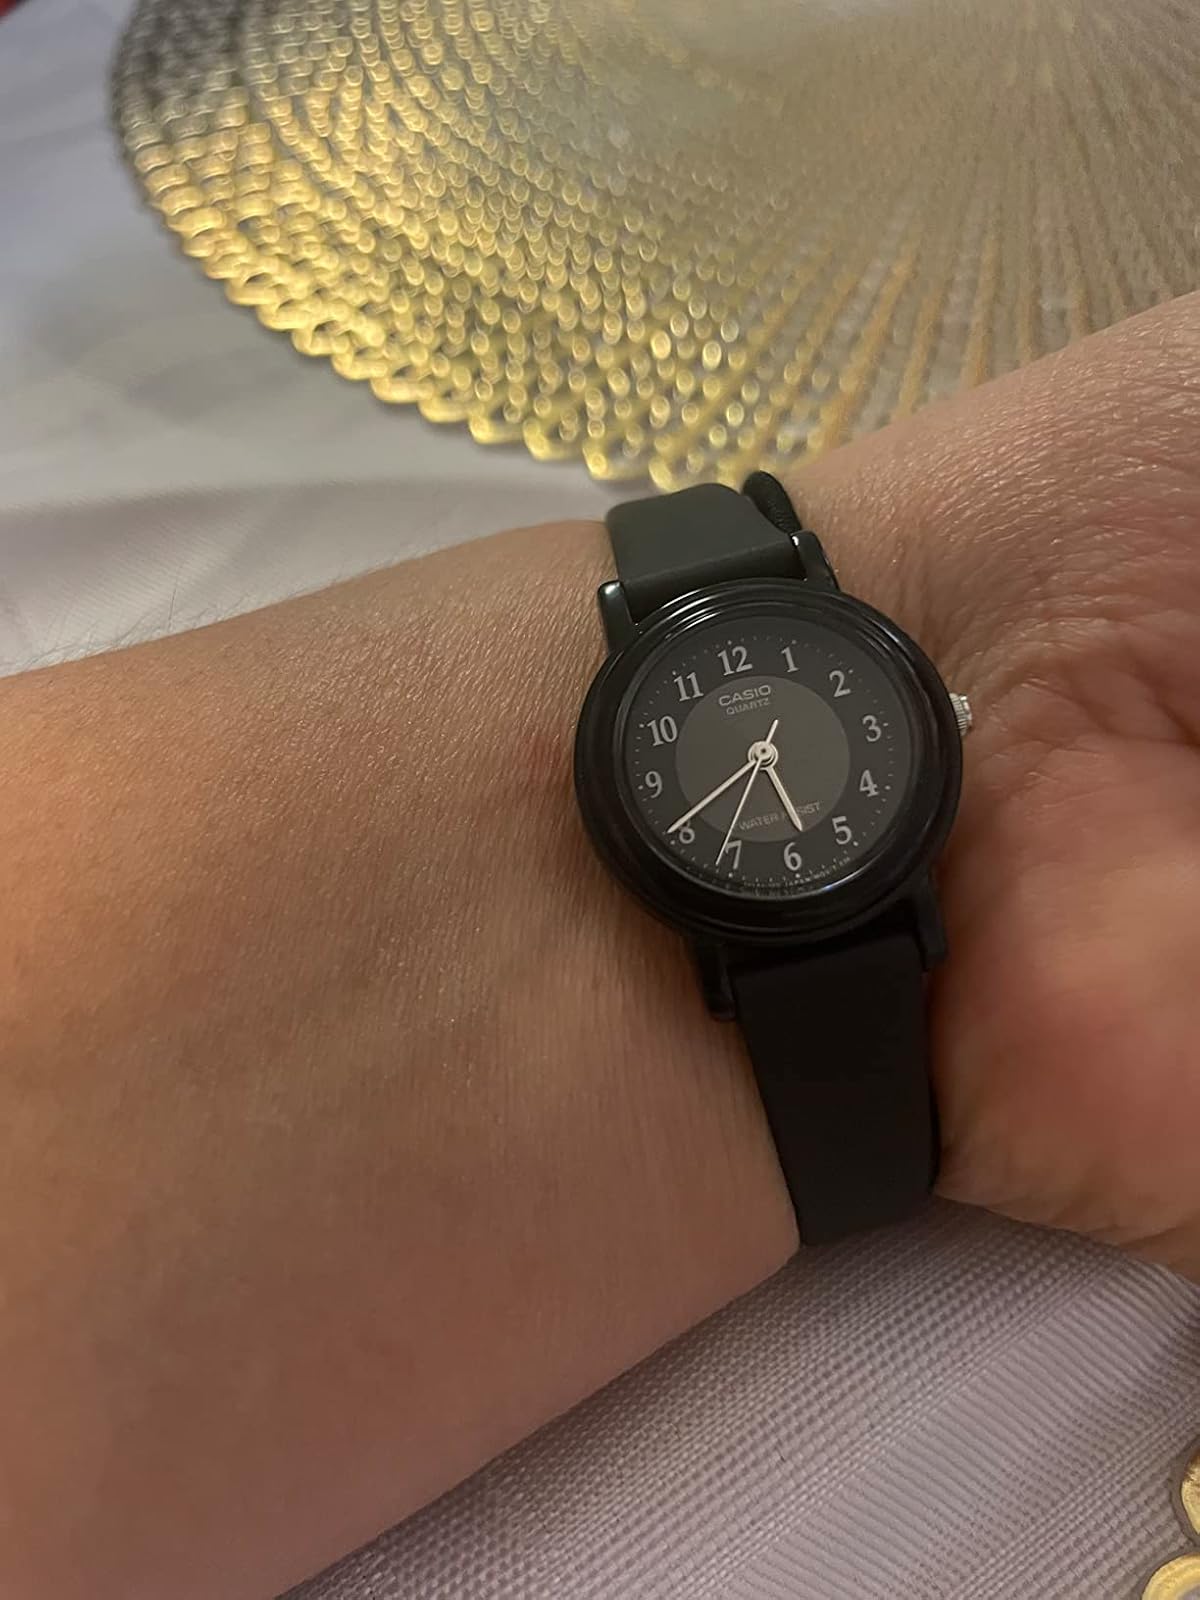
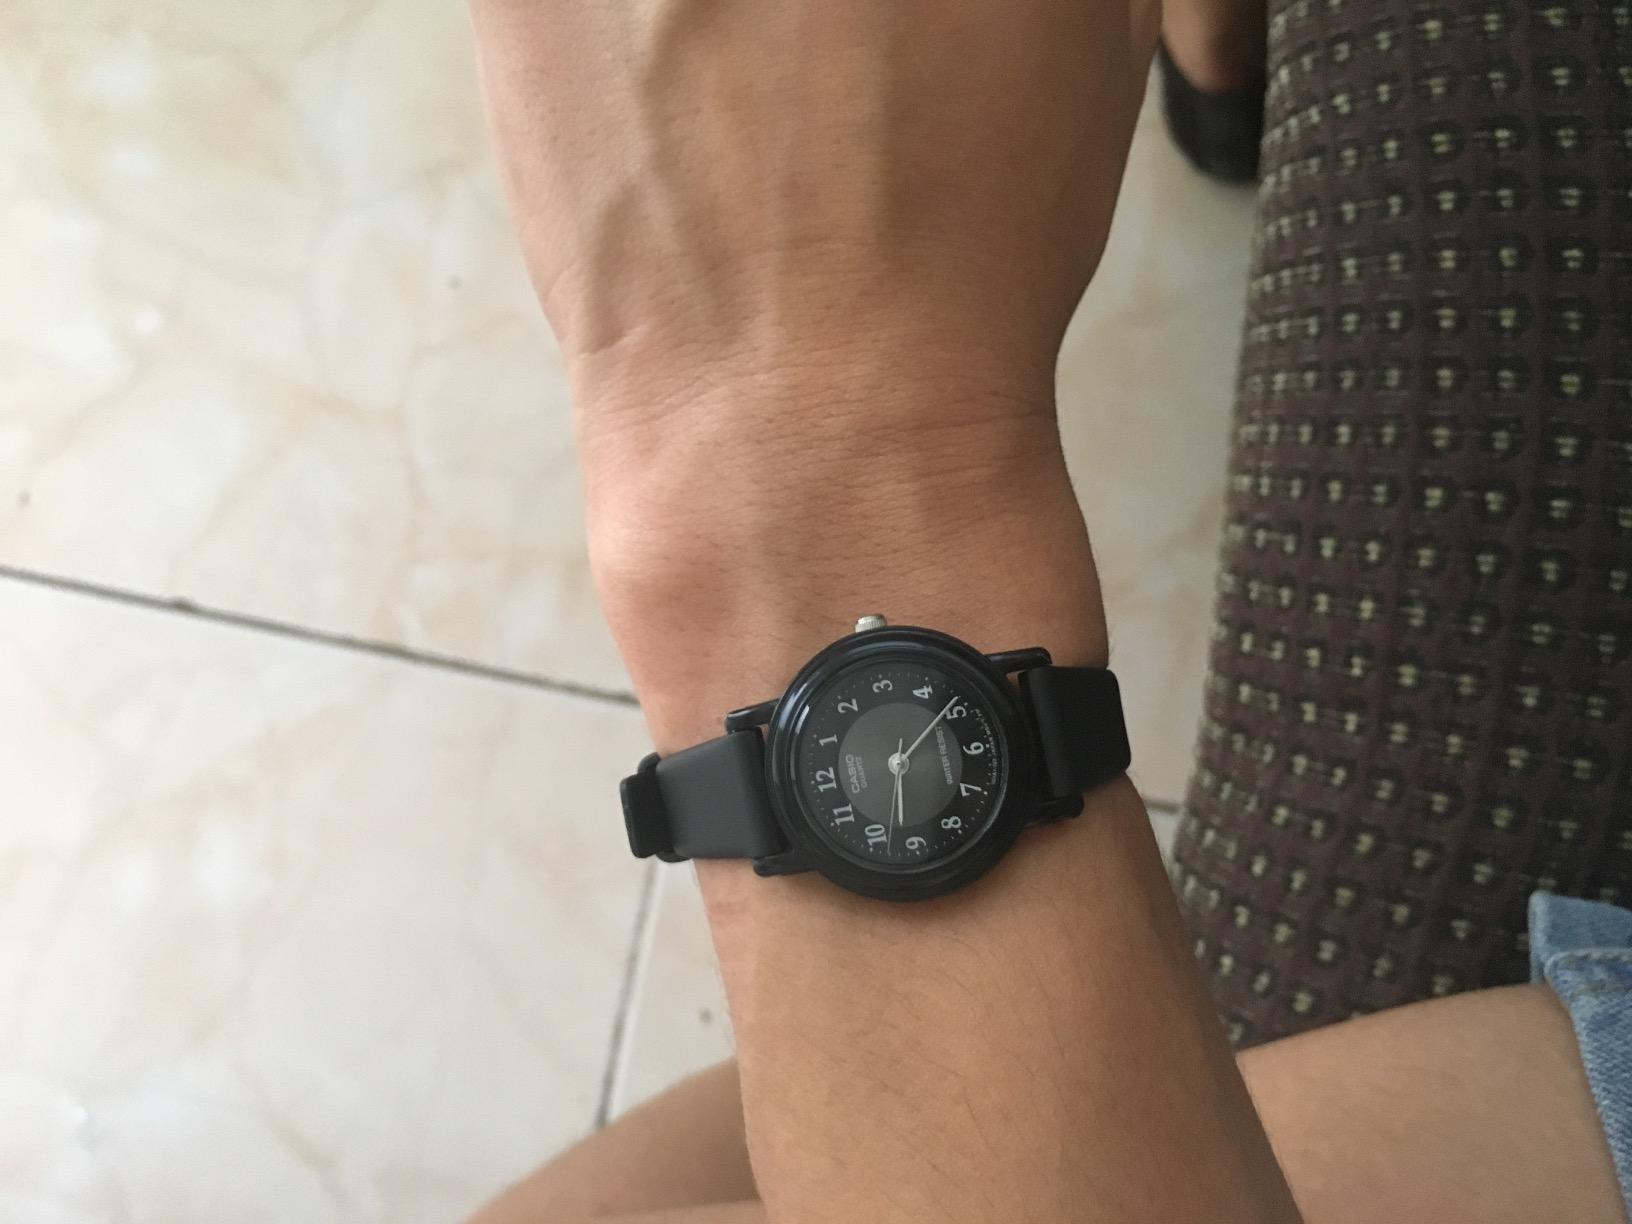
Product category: accessories_watch
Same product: yes